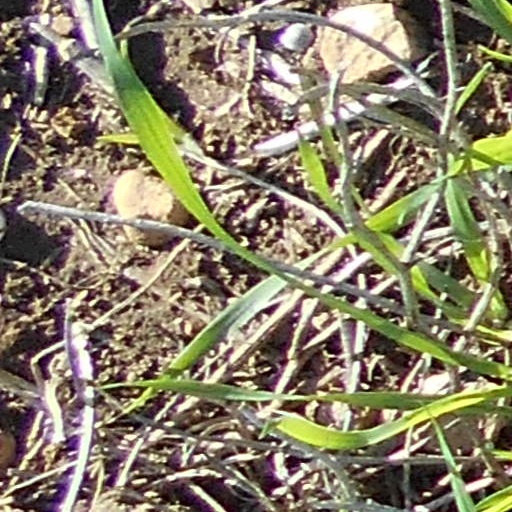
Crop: wheat